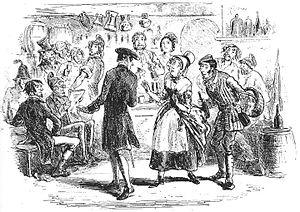
Le Conte de deux cités, parfois intitulé en français Le Conte de deux villes ou Paris et Londres en 1793, est un roman de Charles Dickens publié en feuilleton hebdomadaire du 30 avril au 25 novembre 1859 dans la revue All the Year Round que Dickens vient de fonder ; dans le même temps, il paraît en fascicules mensuels avec des illustrations de Phiz, et aux États-Unis dans Harper's Weekly, mais avec un léger décalage.